Question: Please indicate a possible affordance area of the beat_drum that can be used for beating
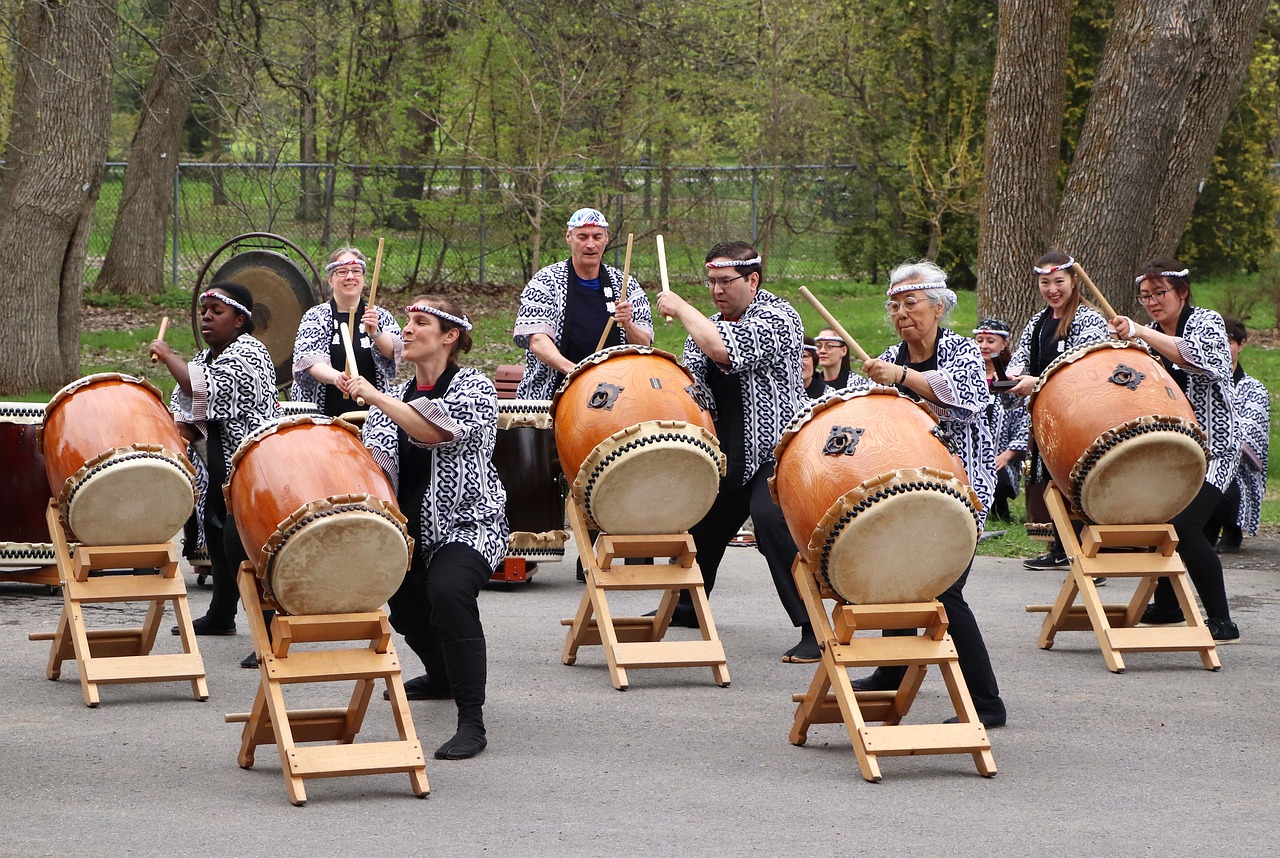
Answer: [1080.5, 435.5, 1213.5, 531.5]